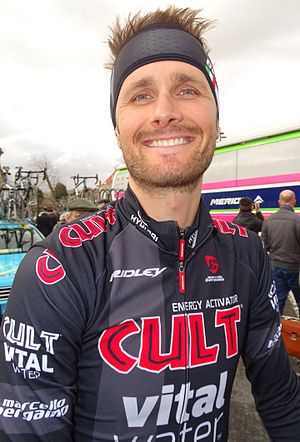
Michael Reihs
Michael Reihs i 2015
Michael Reihs er en tidligere dansk professionel cykelrytter. Han vandt Himmerland Rundt i 2011, nummer to i Post Cuppen 2012 og nummer tre ved DM i linjeløb i 2011.